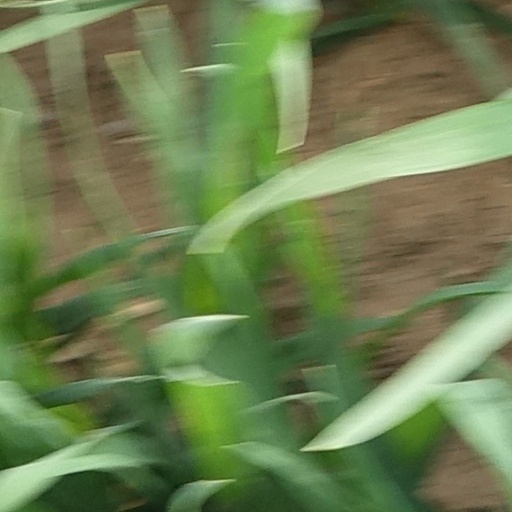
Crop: wheat